Battle of Juncal

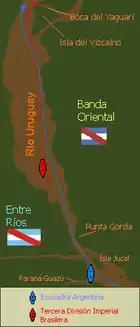
First chase of the Third Division up the Uruguay River

Simultaneously, to stop reinforcements from arriving from the Mariath Division and to secure his rear, he moved to fortify the island of Martin Garcia (called the "Fortress of the Constitution") while he left the defense of the Buenos Aires coast to his flagship, the brig "Independencia", along with the brig "Republica", the barque "Congreso", and four gunboats under the command of Leonardo Rosales.